Visit by Pope Francis to the Philippines

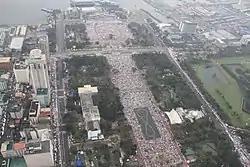

At around 9:25am PST, Pope Francis entered the main gate along España Boulevard at the University of Santo Tomas. He walked through the Arch of the Centuries and met briefly with representatives of various religions. Among those present were: